Martin Chartier

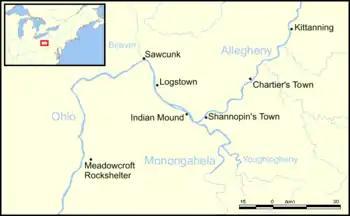

In 1689, Chartier established a trading post at French Lick on the Cumberland River in Middle Tennessee, near what developed as the present-day site of Nashville, Tennessee. His son Peter (Pierre) Chartier was born here in 1690.